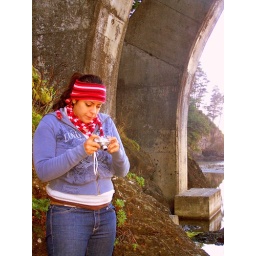
Under a big old sky | Out in a field of green